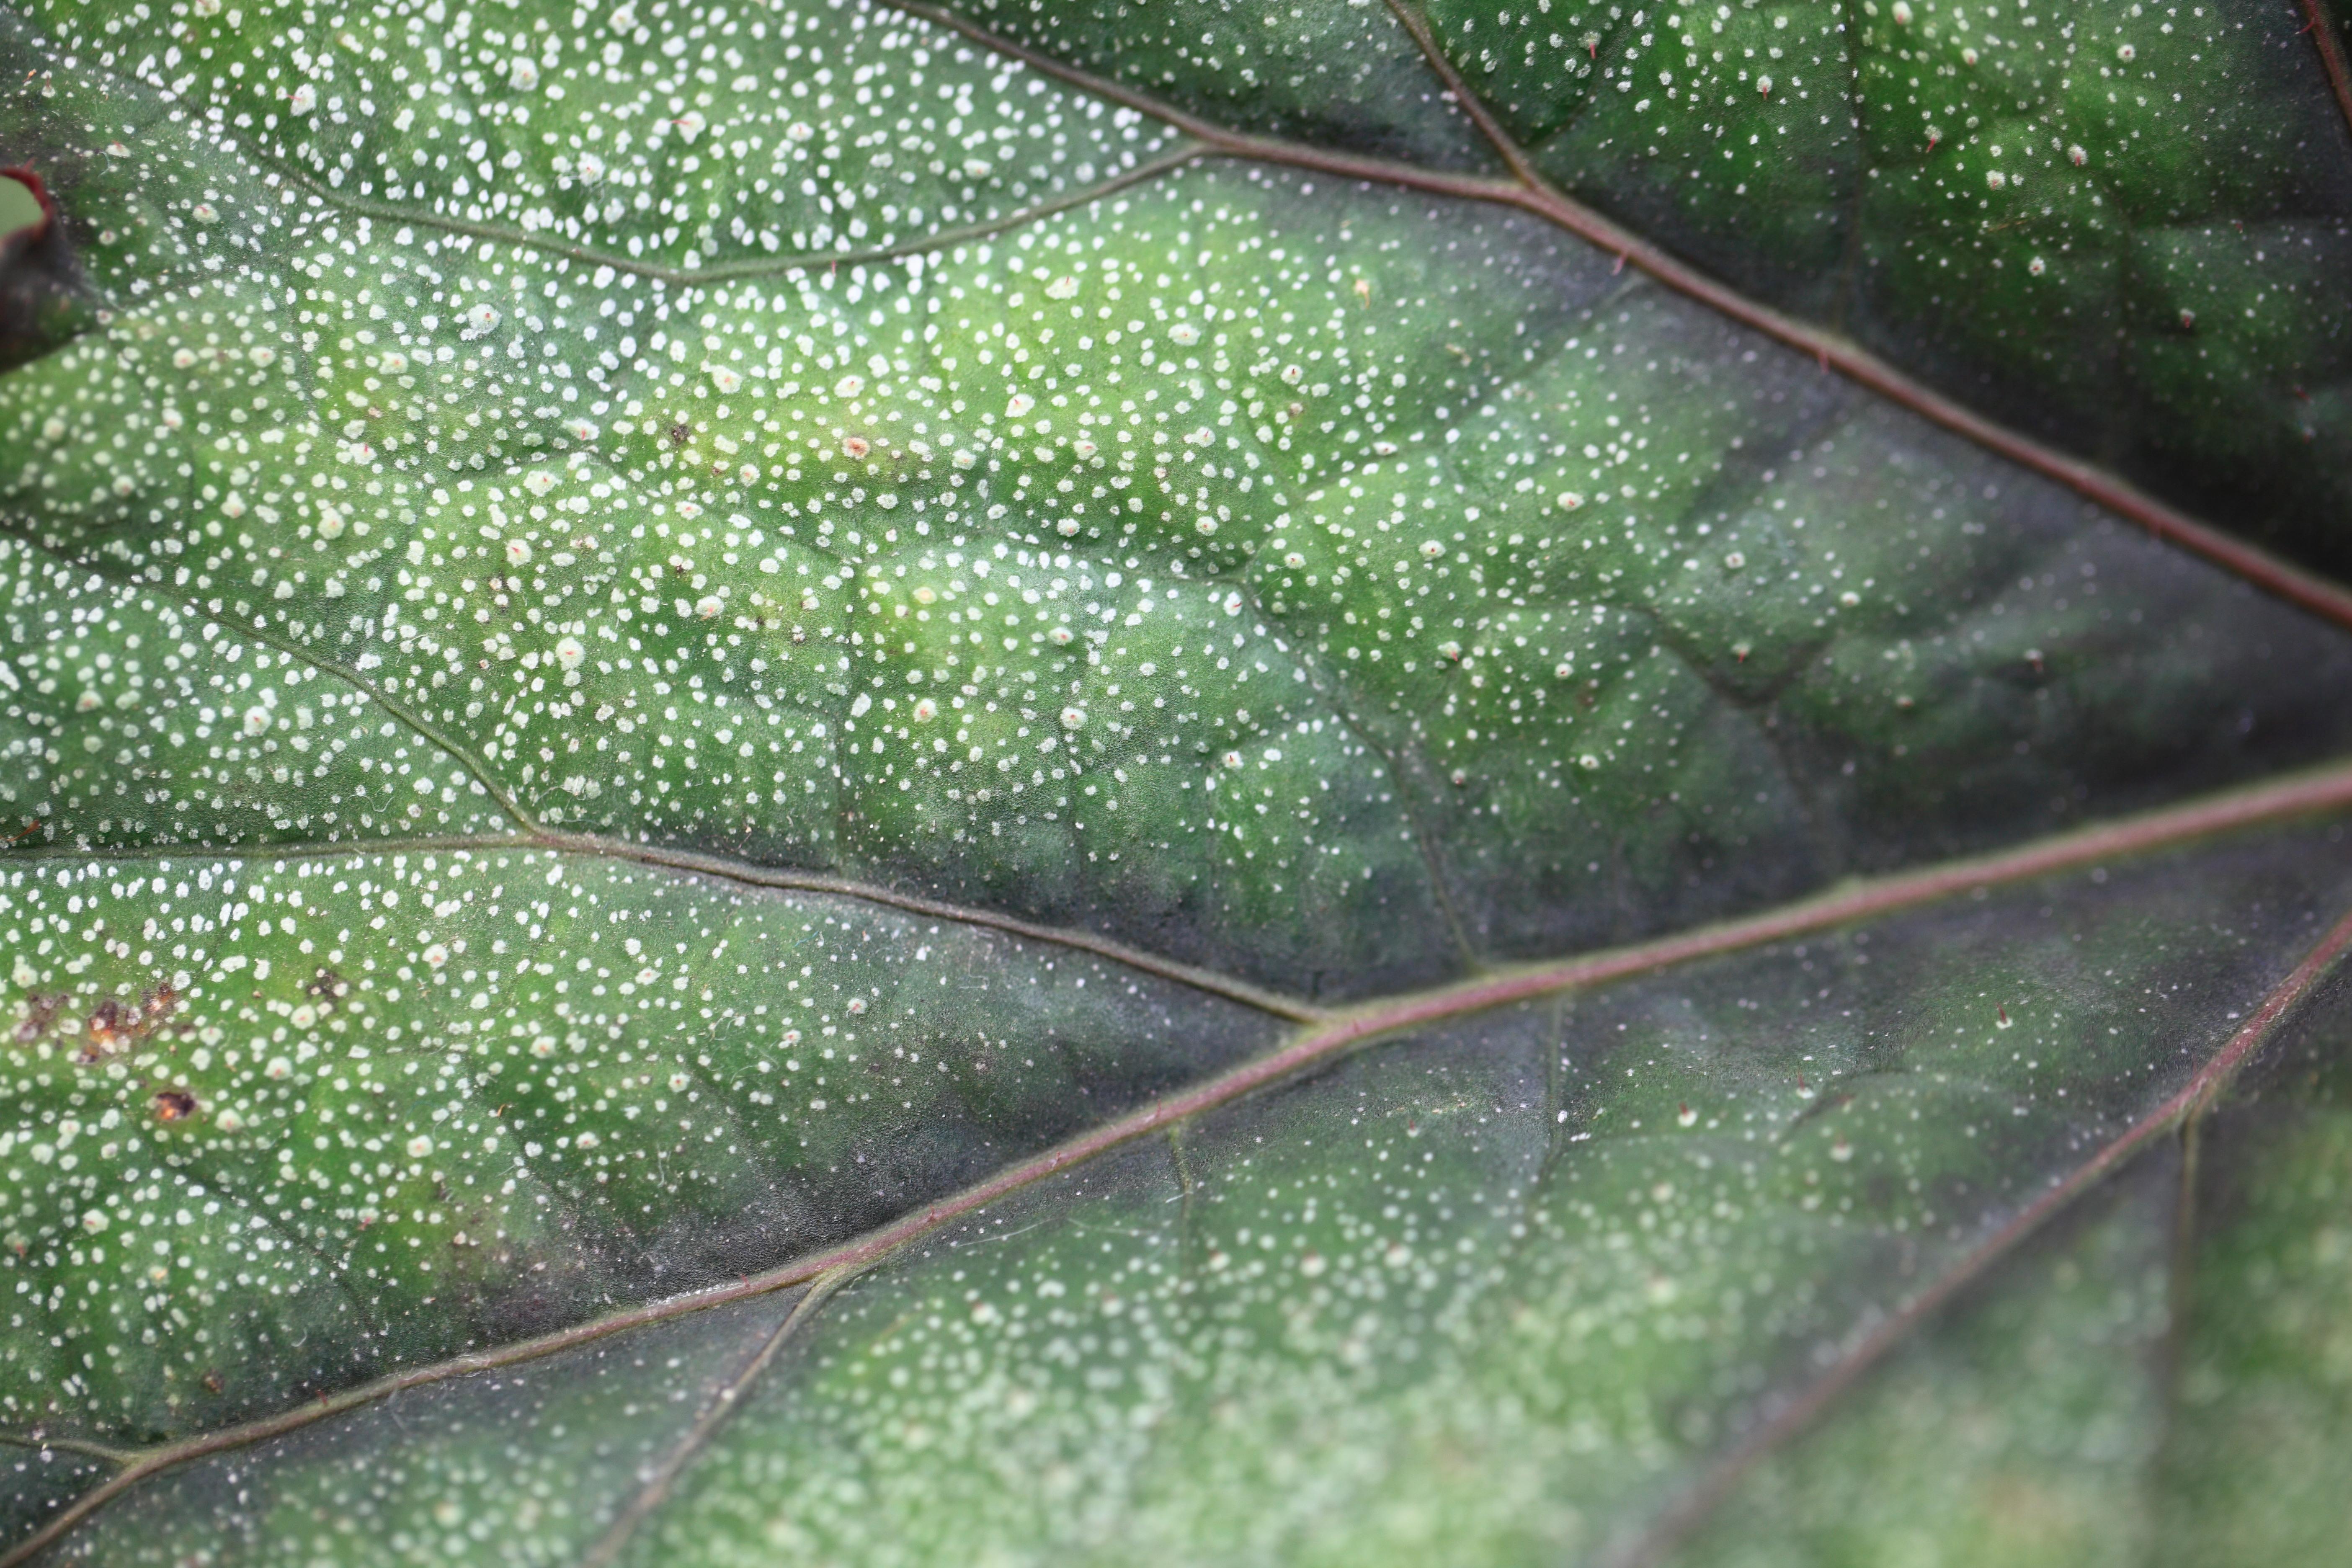
grass, branch, plant, lawn, leaf, flower, green, high, flora, fauna, shrub, 5d, hires, markii, hi, res, resolution, macro photography, plant stem